Eastlink hotel

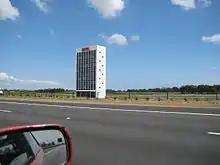
The EastLink hotel

The EastLink hotel is a sculpture designed by Callum Morton. It was unveiled on 27 November 2007 and cost A$1.2 million to construct. It is situated along EastLink, a toll road located in Victoria, Australia.